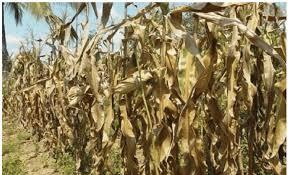
Hapa tunaona mazao ya mkulima yafanya vizuri na inaonekana ni mahindi. Yamekauka vizuri sasa mkulima anafaa aweze kutoa shambani ili aipeleke sokoni ama aiweke nyumbani kwake aweze kuitumia.